Royalty (Chris Brown album)

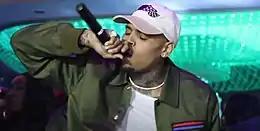
Chris Brown in January 2016 performing "Back to Sleep" in Miami.

The opening track, "Back to Sleep" is an R&B slow jam about late night sex, that features beats and minor influences of funk music, reminiscent of Marvin Gaye's 1982 song "Sexual Healing". "Fine by Me" is a nu-disco song, inspired by 80s music, with lyrics about the singer feeling comfortable not being the love interest of a specific lady, but only her sex partner. "Wrist" is a trap song that also borrows from R&B and hip hop. Brad Wete of "Billboard" defined it as "a syrupy thumper blending hip-hop and R&B, almost serving as a Southern update of his 2011 hit “Look at Me Now”. "Make Love" is a "90s-inspired" R&B slow jam. "Zero" and "No Filter" are disco and funk records that were compared by some critics to works of American band Chic and French electronic music duo Daft Punk, with lyrics that have been described as "unapologetic". "Anyway" is a dance-pop song which features an auto-tuned chorus sung by Tayla Parx. "Picture Me Rollin’" is a G-funk song about living the thug life, featuring different references from West Coast rap. "Who's Gonna (Nobody)" is a "lascivious" R&B and alternative R&B slow-jam, that interpolates "Nobody" performed by Keith Sweat featuring Athena Cage.